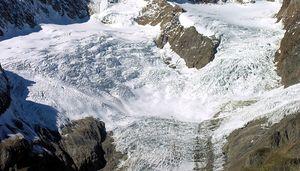
Le glacier de la Lex Blanche, également orthographié glacier de la Lée Blanche ou anciennement glacier de l'Allée Blanche, est un glacier du massif du Mont-Blanc. Lors du Petit âge glaciaire, il descendait jusqu'au lac Combal, mais il s'est aujourd'hui retiré dans sa vallée.